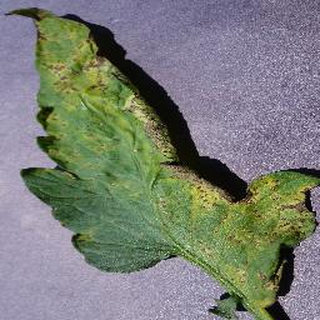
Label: tomato_septoria_leaf_spot